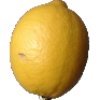
Label: Lemon 1